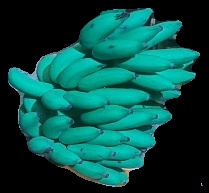
Variety: elakki-bale
Grade: grade2